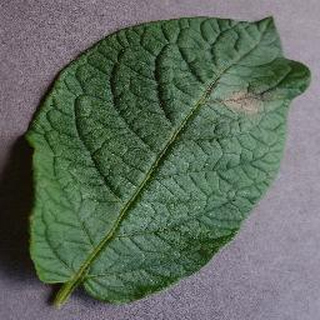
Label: potato_late_blight